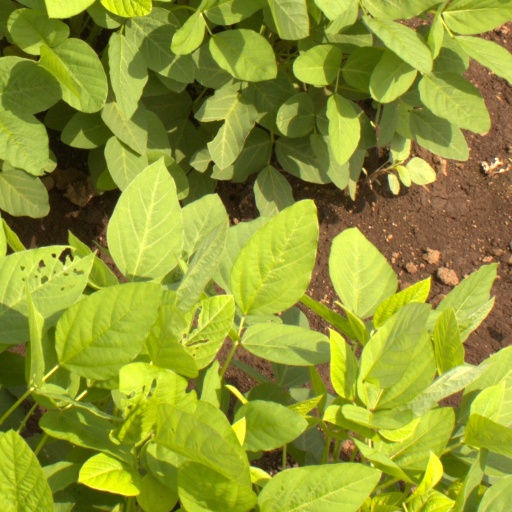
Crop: soybean